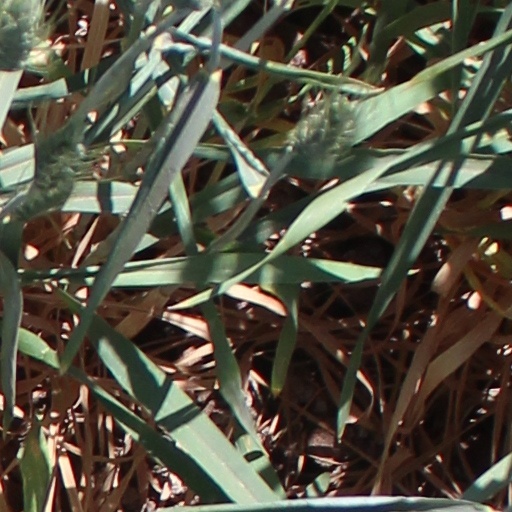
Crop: wheat